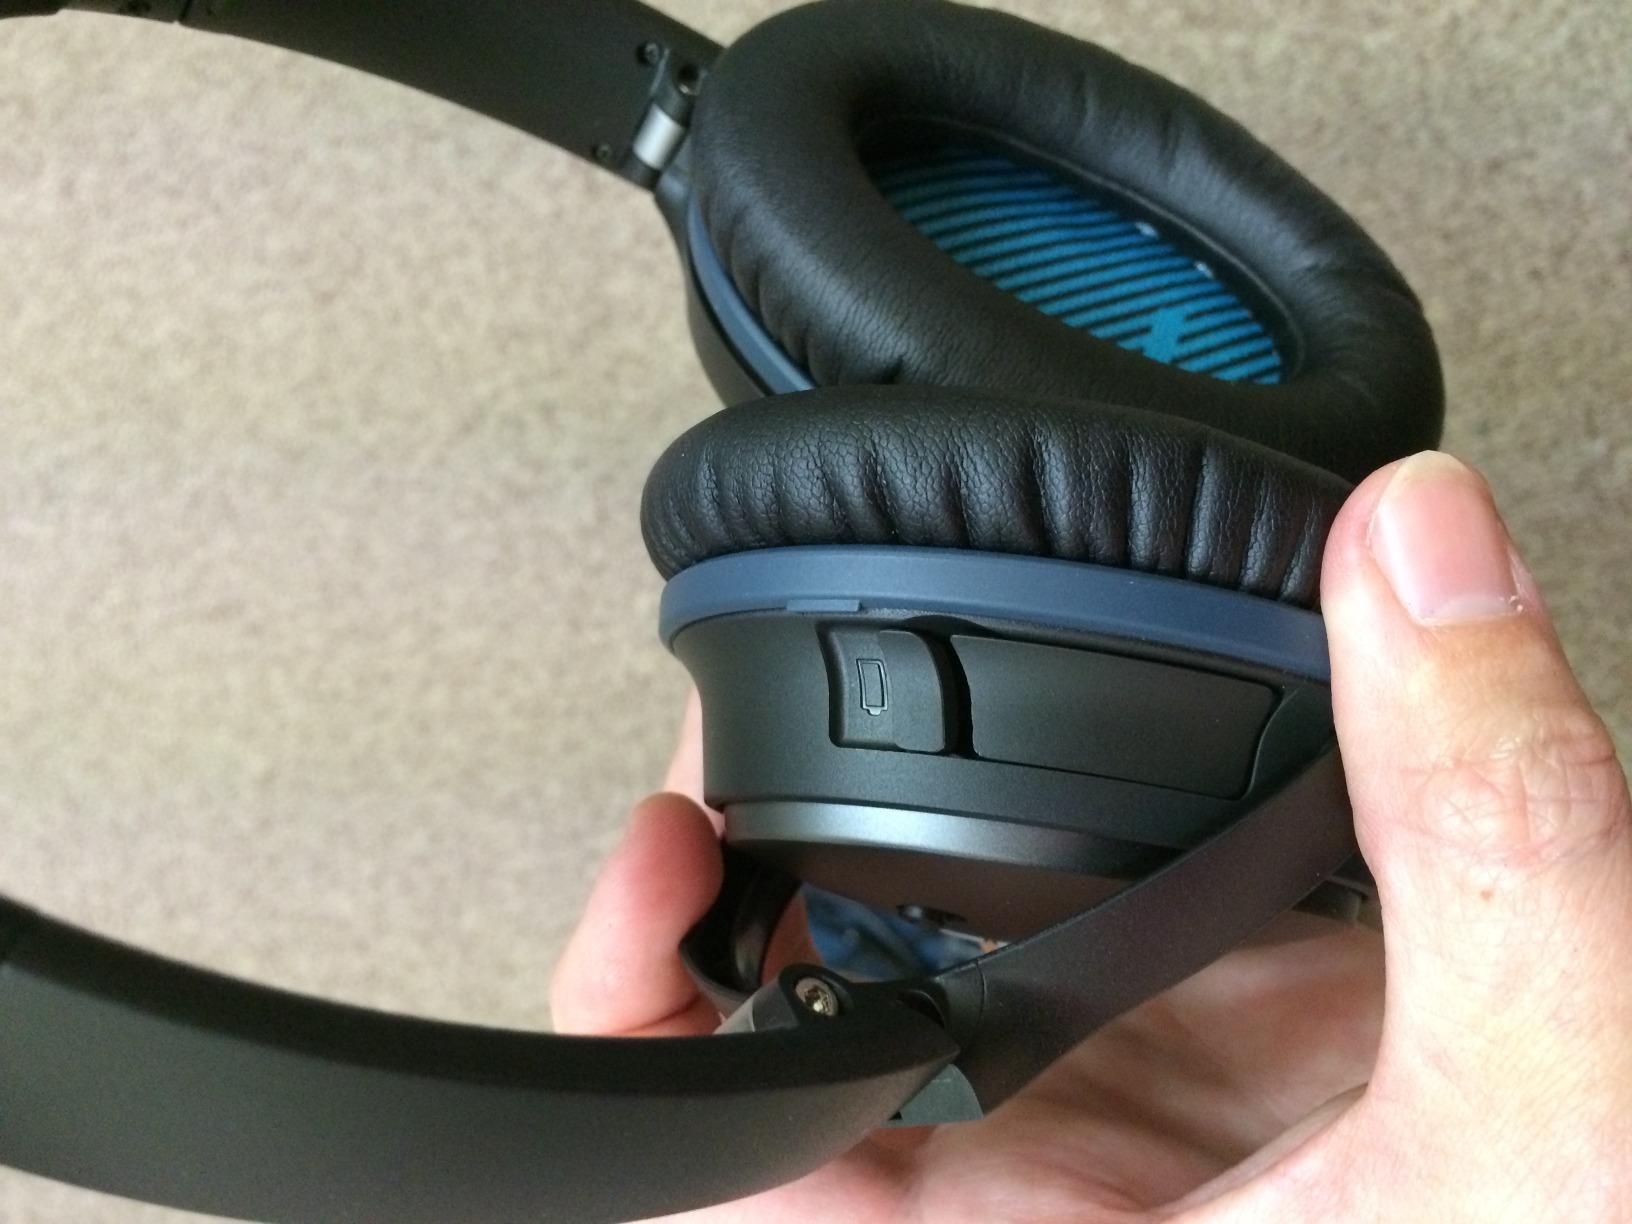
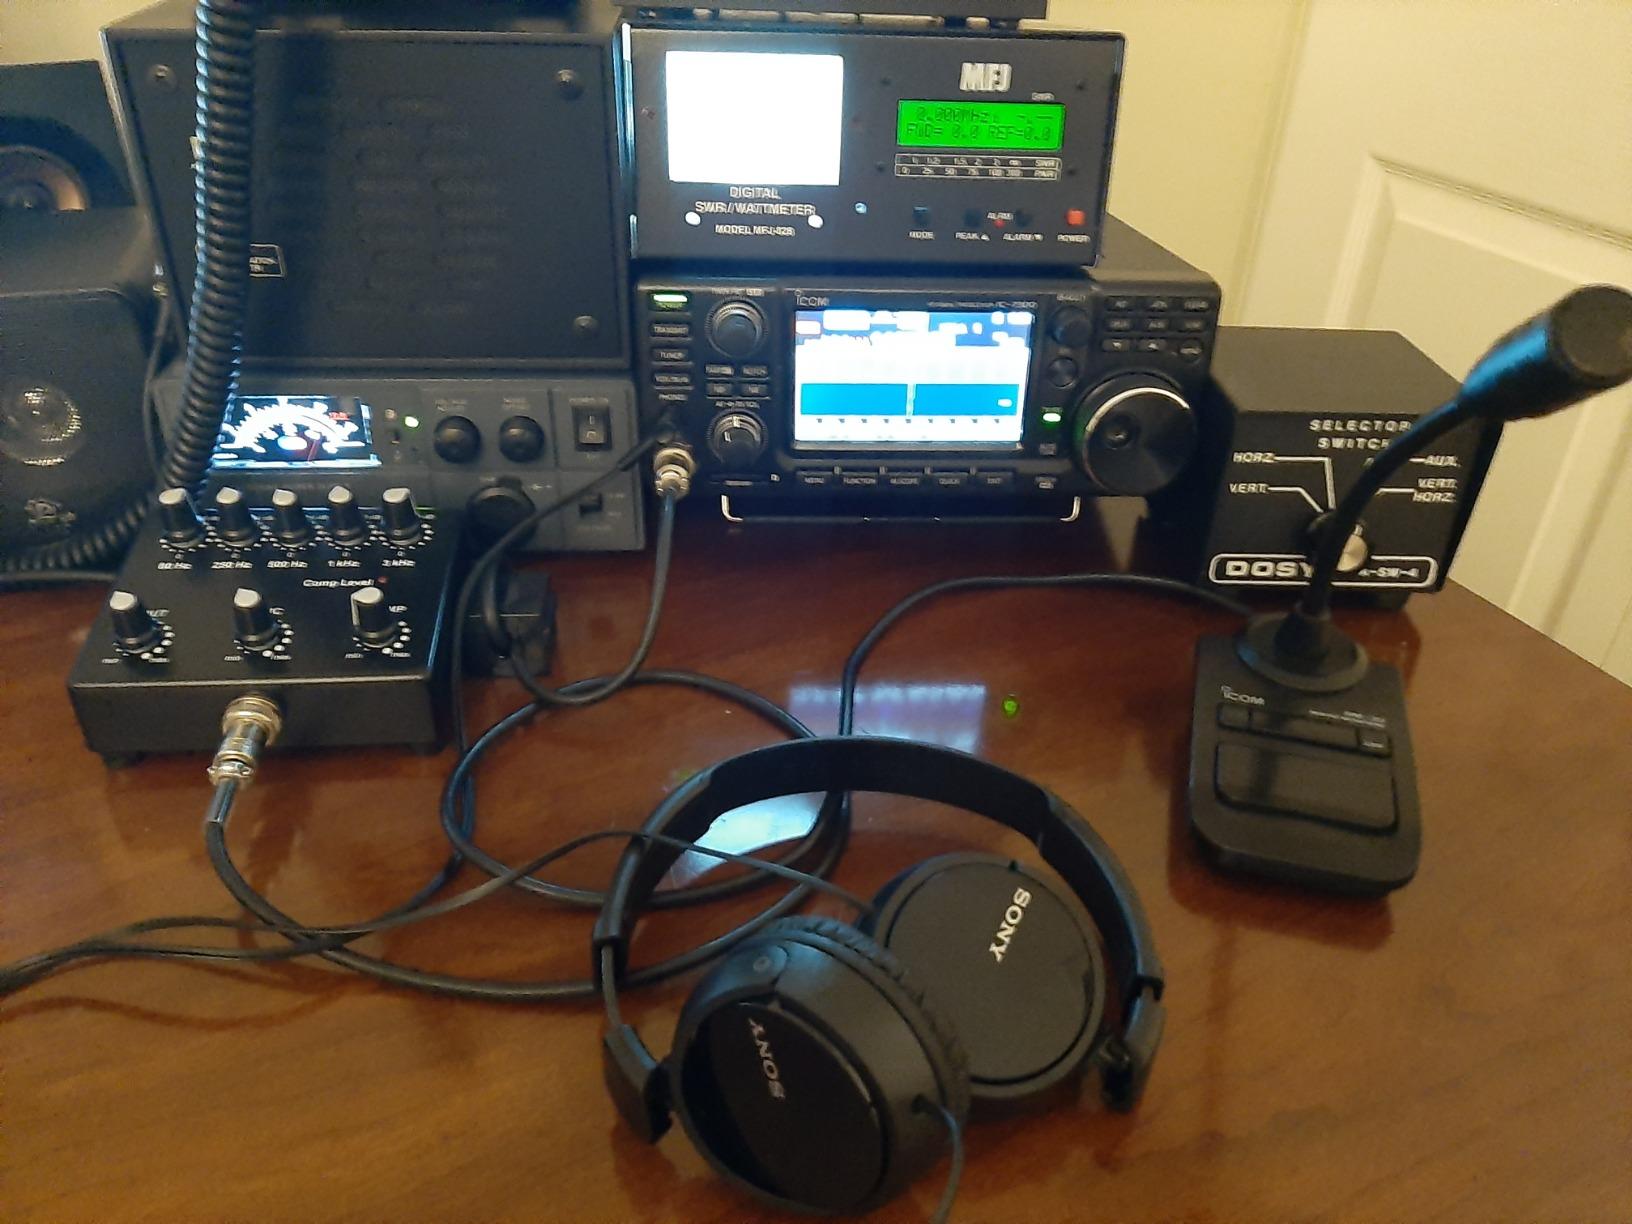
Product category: headphones
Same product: no